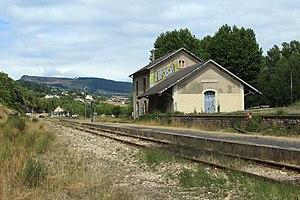
La gare de Chanac est une gare ferroviaire française de la ligne du Monastier à La Bastide-Saint-Laurent-les-Bains, située sur le territoire de la commune de Chanac, dans le département de la Lozère en région Occitanie.